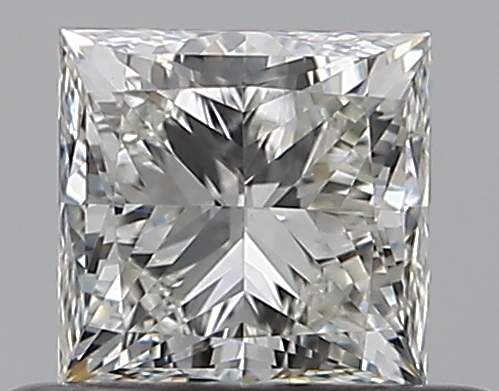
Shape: princess
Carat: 0.51
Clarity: VS1
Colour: J
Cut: VG
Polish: EX
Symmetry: VG
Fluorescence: N
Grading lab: GIA
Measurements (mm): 4.2 x 4.09 x 3.08